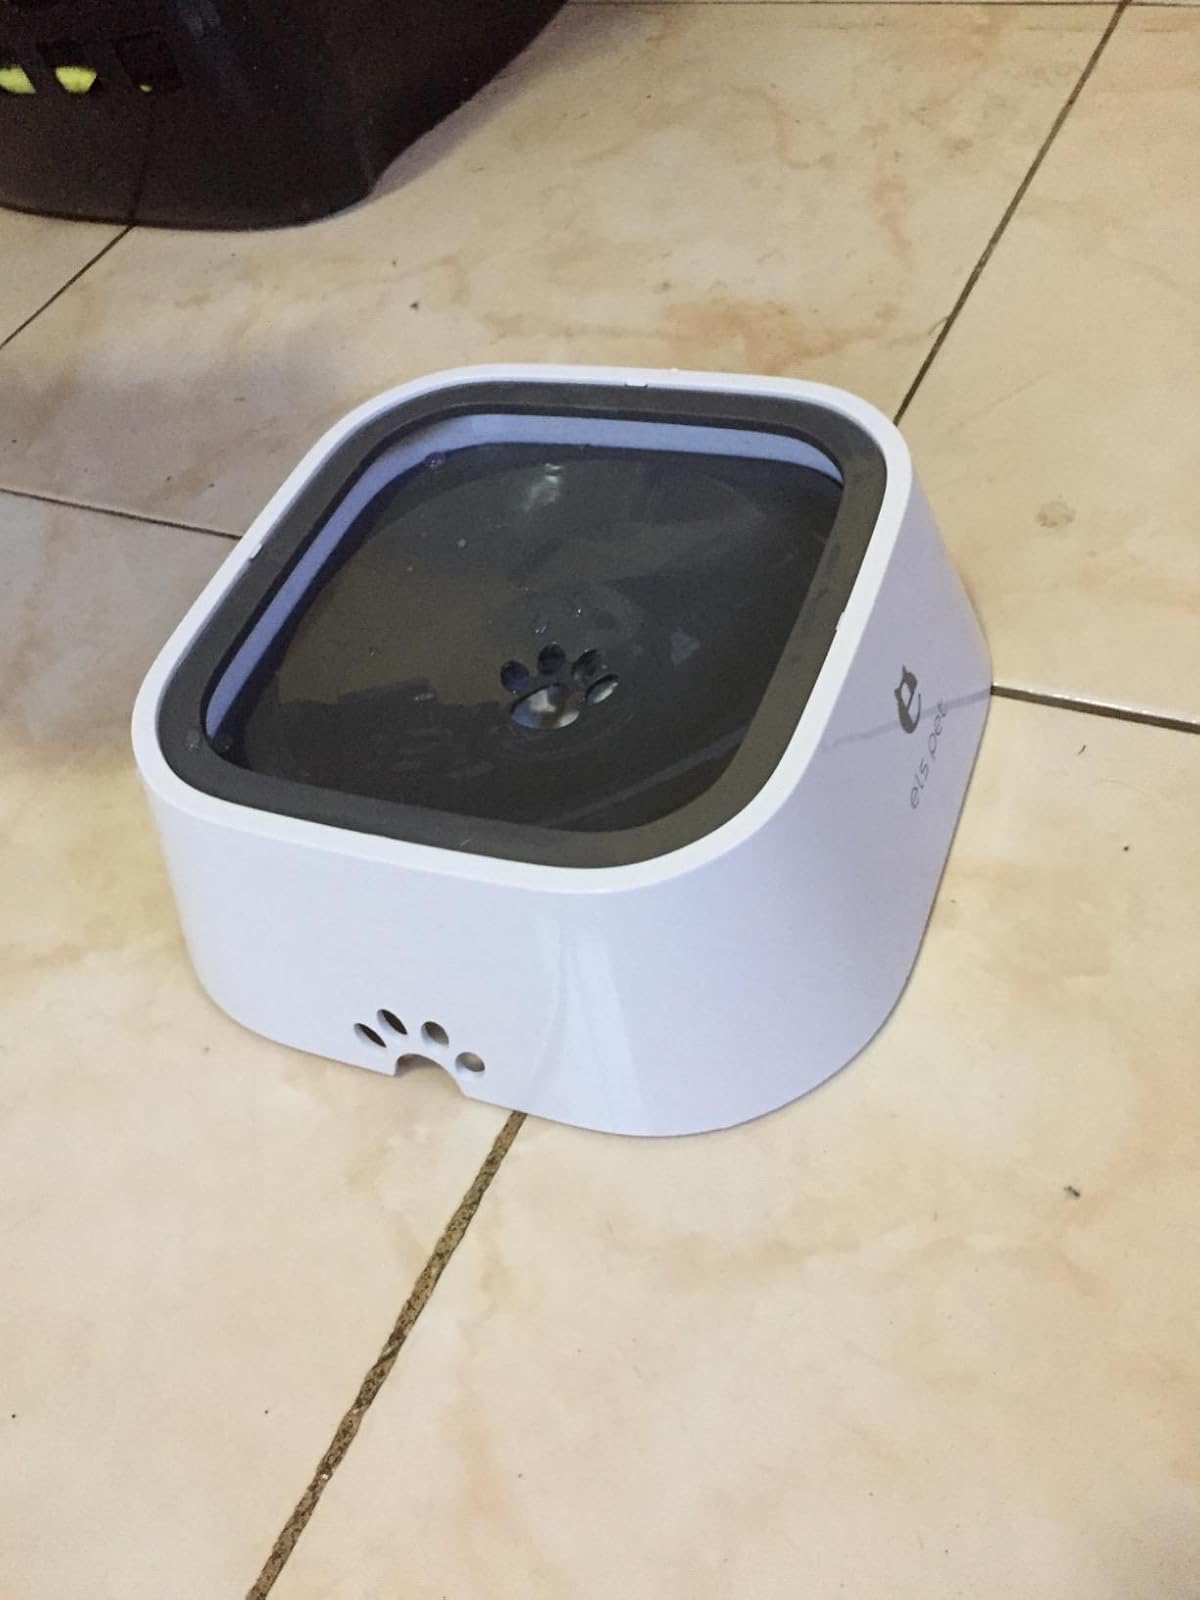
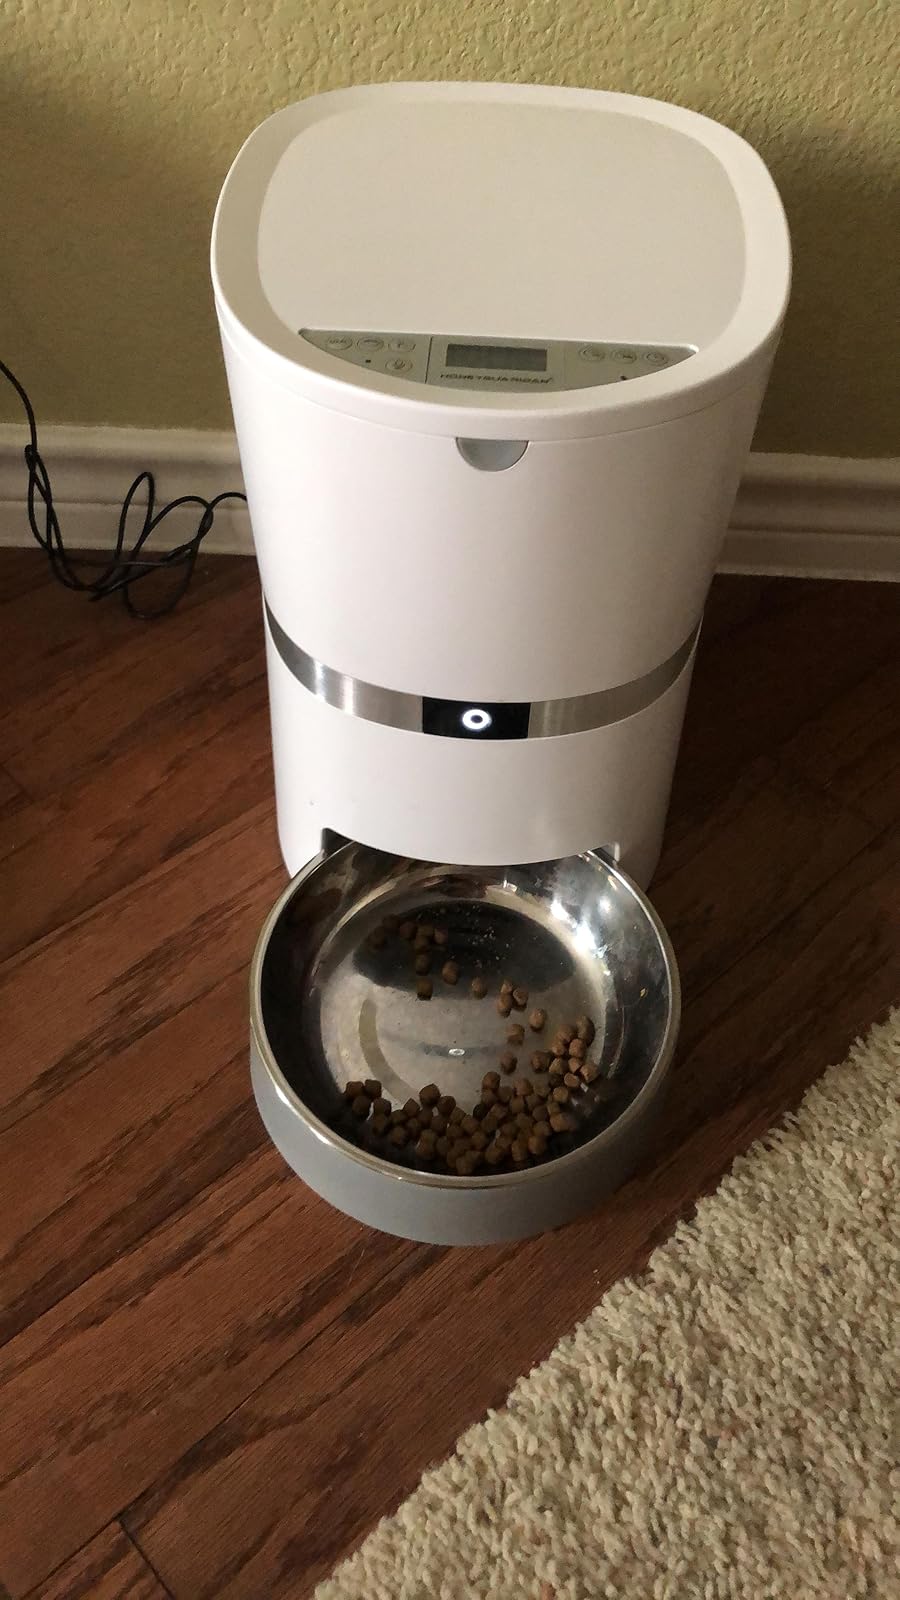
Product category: items_feeder
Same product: no